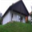
Label: house